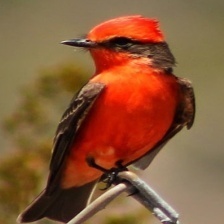
Species: VERMILION FLYCATHER
Scientific name: PYROCEPHALUS OBSCURUS